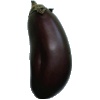
Label: Eggplant 1